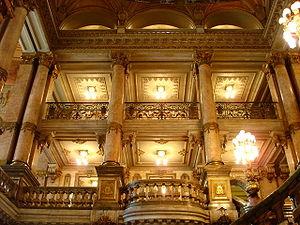
Le théâtre municipal de Rio de Janeiro est un théâtre situé dans le quartier historique du Centro au cœur de la ville de Rio de Janeiro au Brésil.